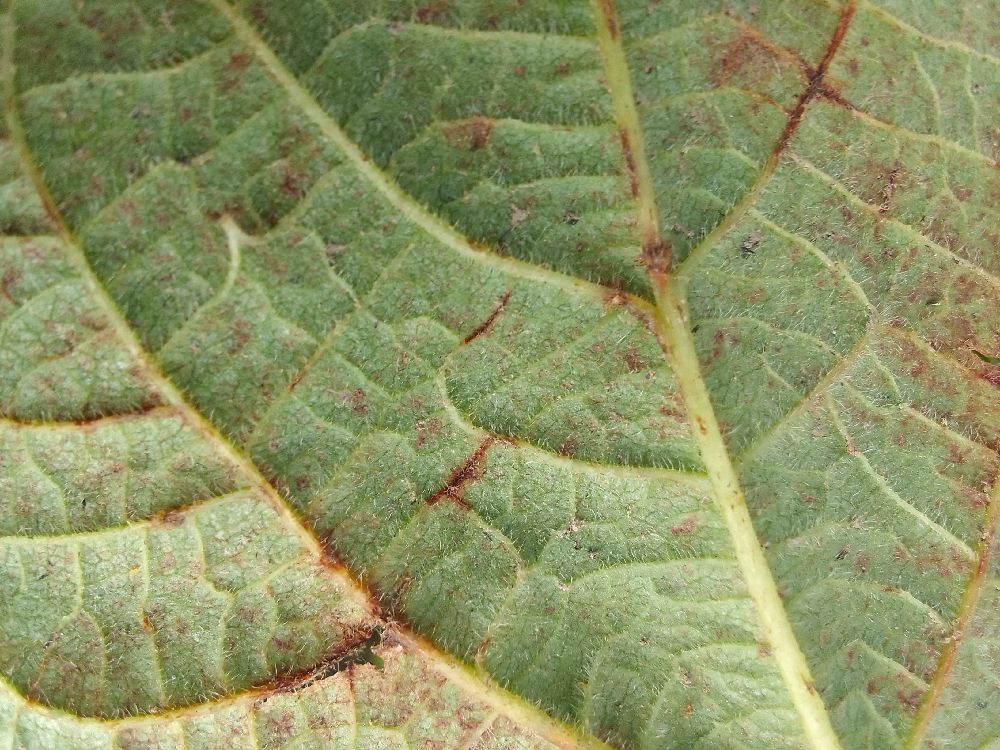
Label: anthracnose